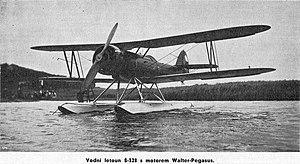
Le Letov Š-28 était un avion de reconnaissance sesquiplan biplace monomoteur tchécoslovaque des années 1930, conçu et produit à la fin des années 1920 par Letov Kbely. Développé en de nombreuses versions et avec une grande variété de groupes propulseurs, il connut un succès relativement important, sa version la plus importante, la Š-328, ayant été produite à 412 exemplaires.